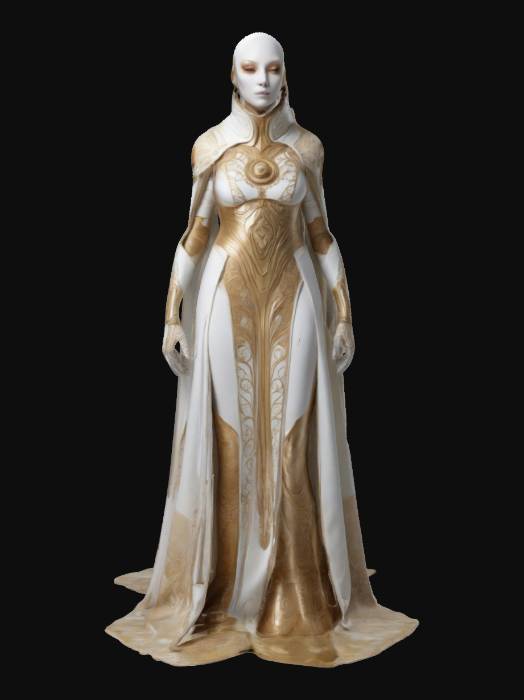
미적 점수 (1~10점): 7